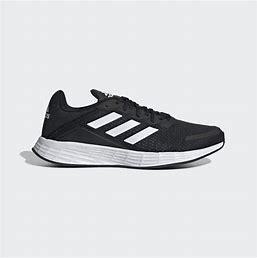
Brand: Adidas
Model: Duramo SL Lauf